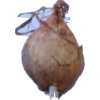
Label: onion